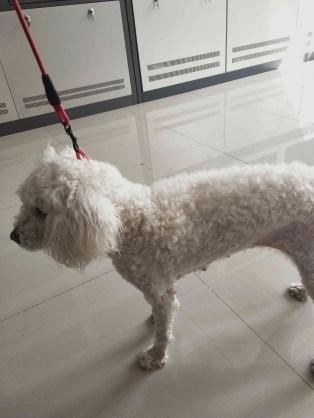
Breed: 7449-n000128-teddy